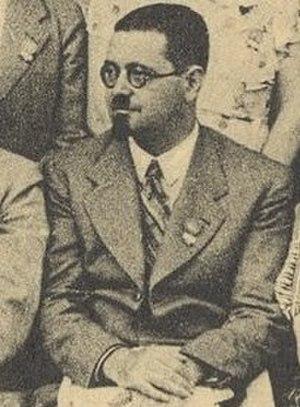
Friedrich Simon Bodenheimer ou Shimon Fritz Bodenheimer est un entomologiste israélien.